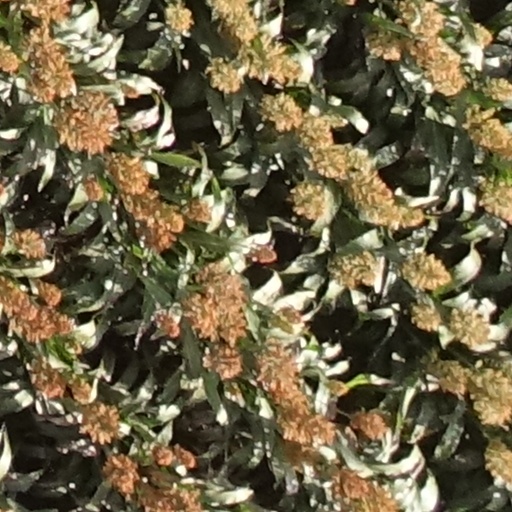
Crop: sorghum